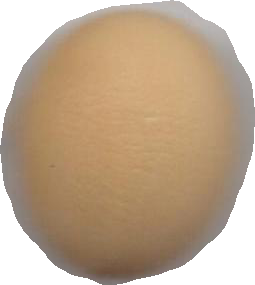
Variety: Grobogan